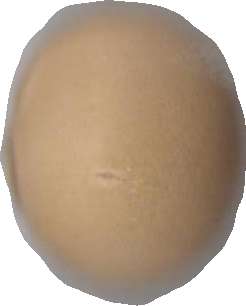
Variety: Grobogan